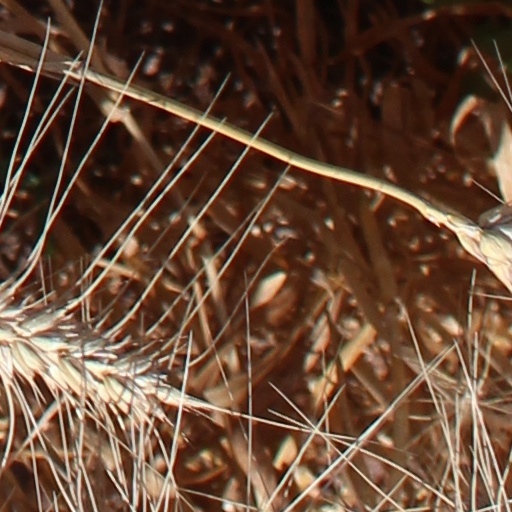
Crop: wheat